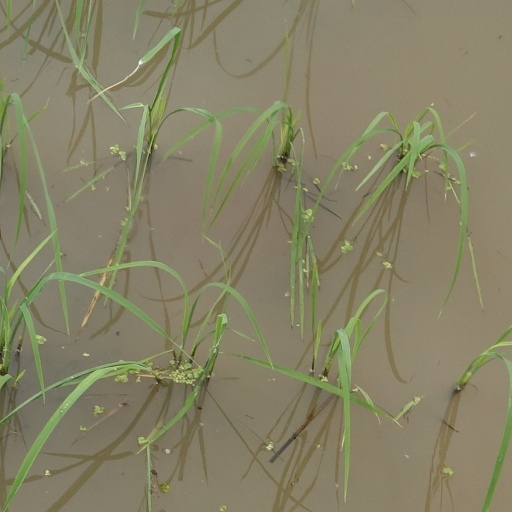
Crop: rice